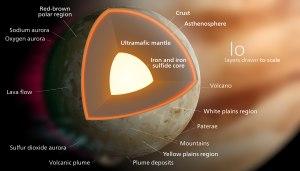
Les satellites de Jupiter, ou plus précisément satellites naturels de la planète Jupiter sont des candidats potentiels pour la colonisation de l'espace. En date du 30 janvier 2012, on a confirmé 67 lunes connues de Jupiter; c'est le plus grand nombre de satellites ouverts de toutes les planètes du système solaire. En outre, Jupiter possède un système d'anneaux. Trois lunes de Jupiter, Europe, Ganymède et Callisto, sont les principaux candidats à la colonisation du système solaire, avec Mars, Vénus, la Lune, Mercure et la ceinture d'astéroïdes dans laquelle se situe Cérès, Pallas, Junon, Vesta, Astrée, Hébé, etc.